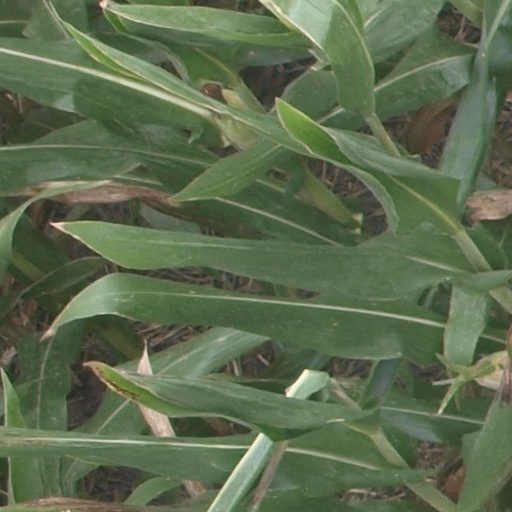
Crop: maize; corn